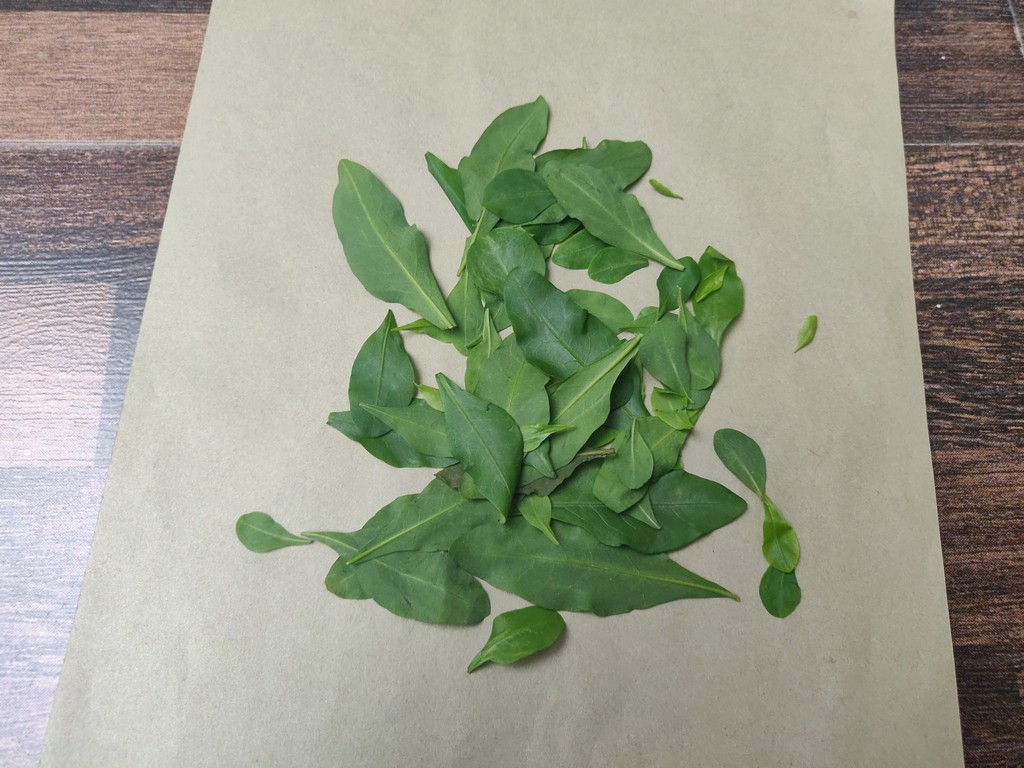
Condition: Healthy
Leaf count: multiple
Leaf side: unknown